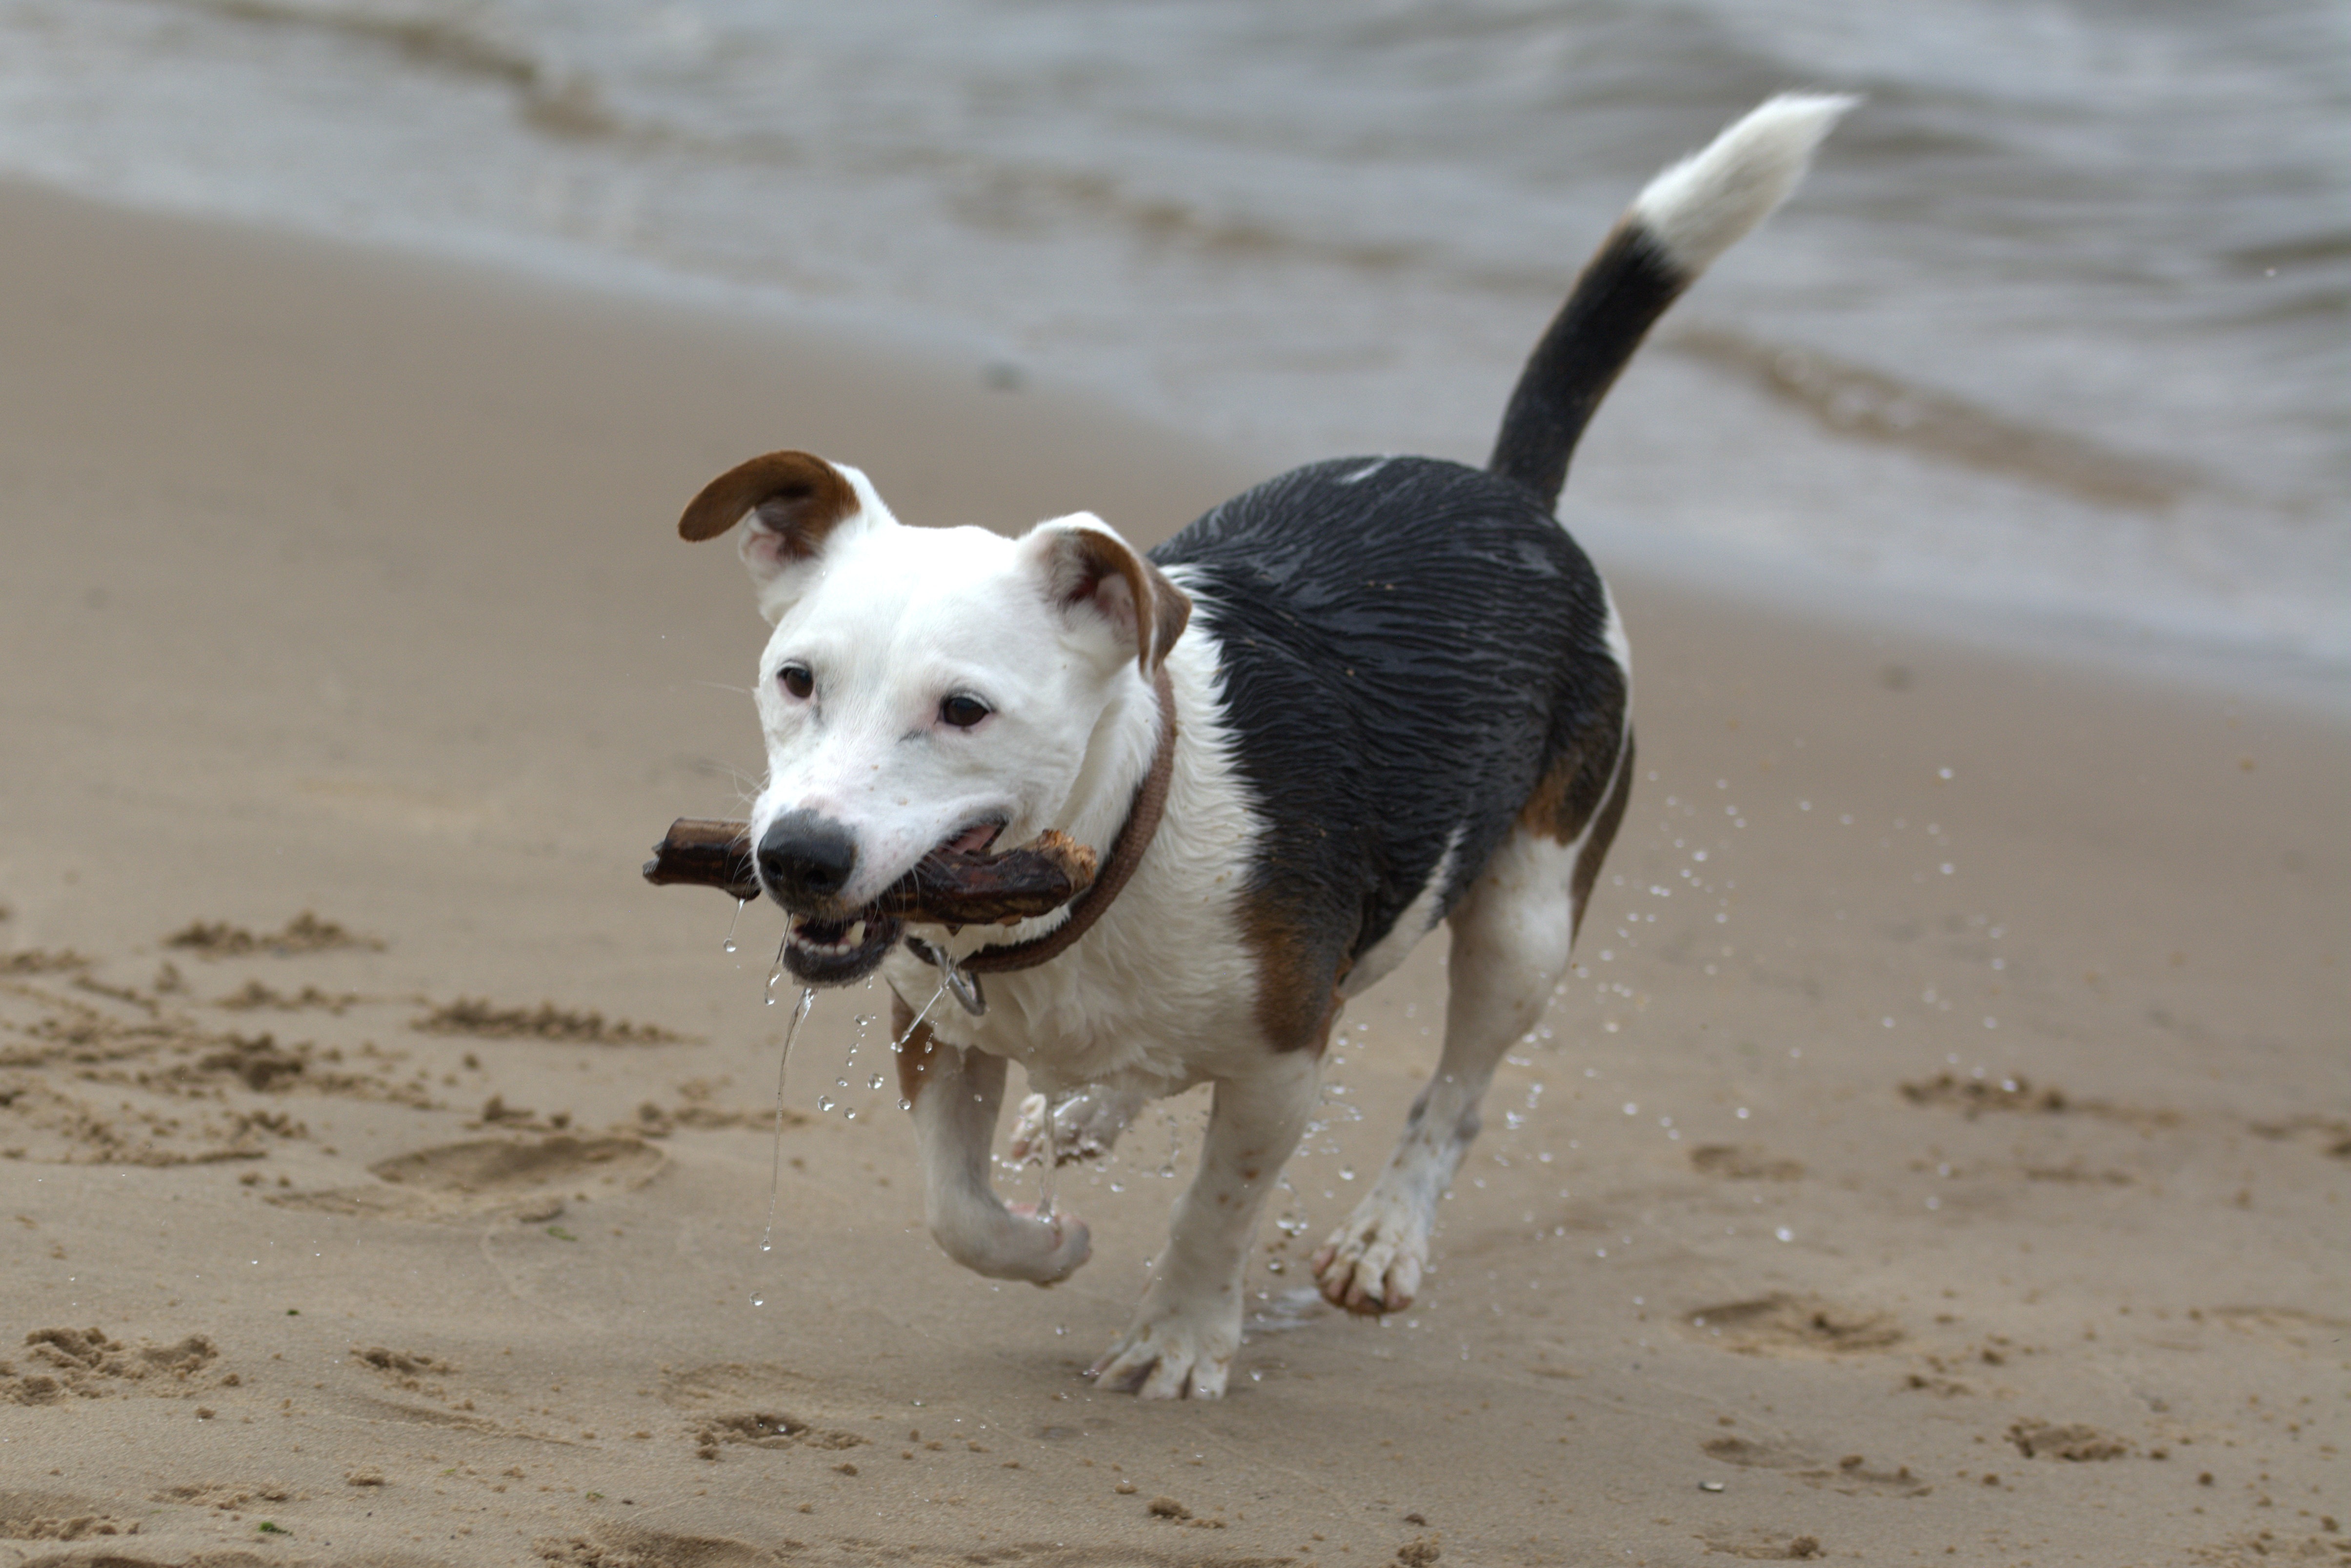
play, puppy, dog, animal, pet, mammal, hunting dog, race, vertebrate, terrier, animal portrait, awakened, small dog, jack russell, jack russell terrier, playing dog, throw st ckchen, get st ckchen, street dog, dog like mammal